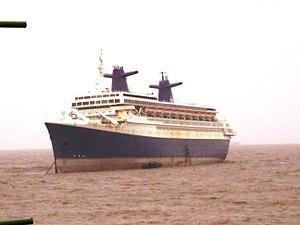
Alang est une ville côtière de l’État du Gujarat en Inde.